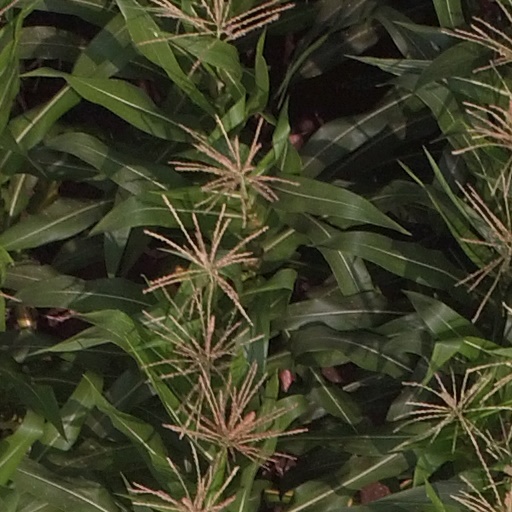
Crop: maize; corn